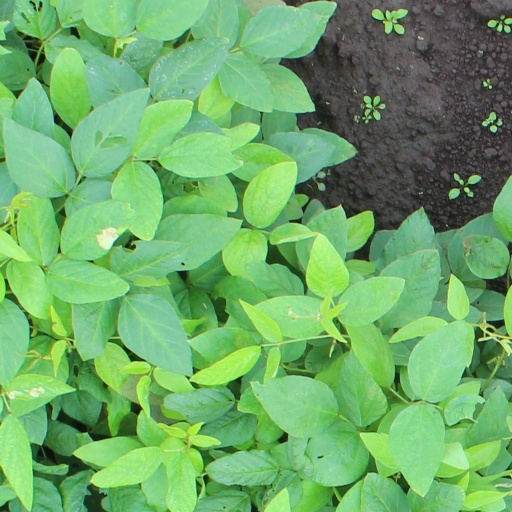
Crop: soybean